Aldermaston

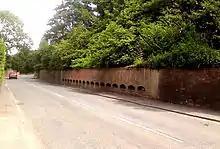
The flood grilles on Church Road (the rebuilt section of the wall is lighter than the older sections)

Aldermaston is in West Berkshire, about from the Hampshire boundary. The village is south of the A4 road that links the parish with Newbury and Reading. The main road in Aldermaston, The Street, is part of the A340 road and links the village with Pangbourne and Basingstoke. The course of Ermin Way, the Roman road that linked Calleva Atrebatum (Silchester) with Glevum (Gloucester) via Corinium Dobunnorum (Cirencester) runs south of the village, but none of the road survives in the area.